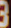
Number: 3